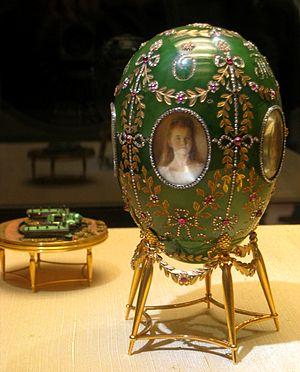
Les œufs de Fabergé sont des objets précieux créés par le joaillier Pierre-Karl Fabergé.